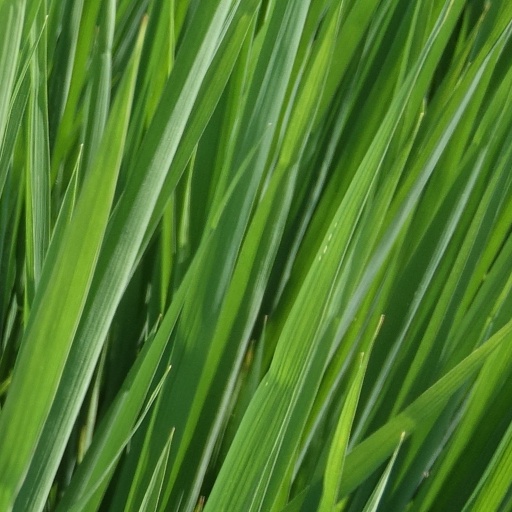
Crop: rice